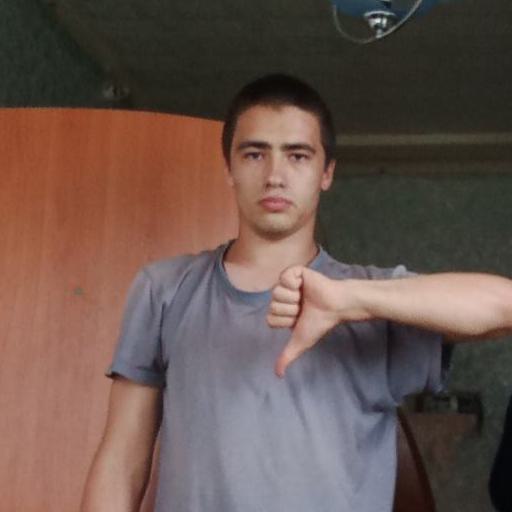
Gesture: dislike